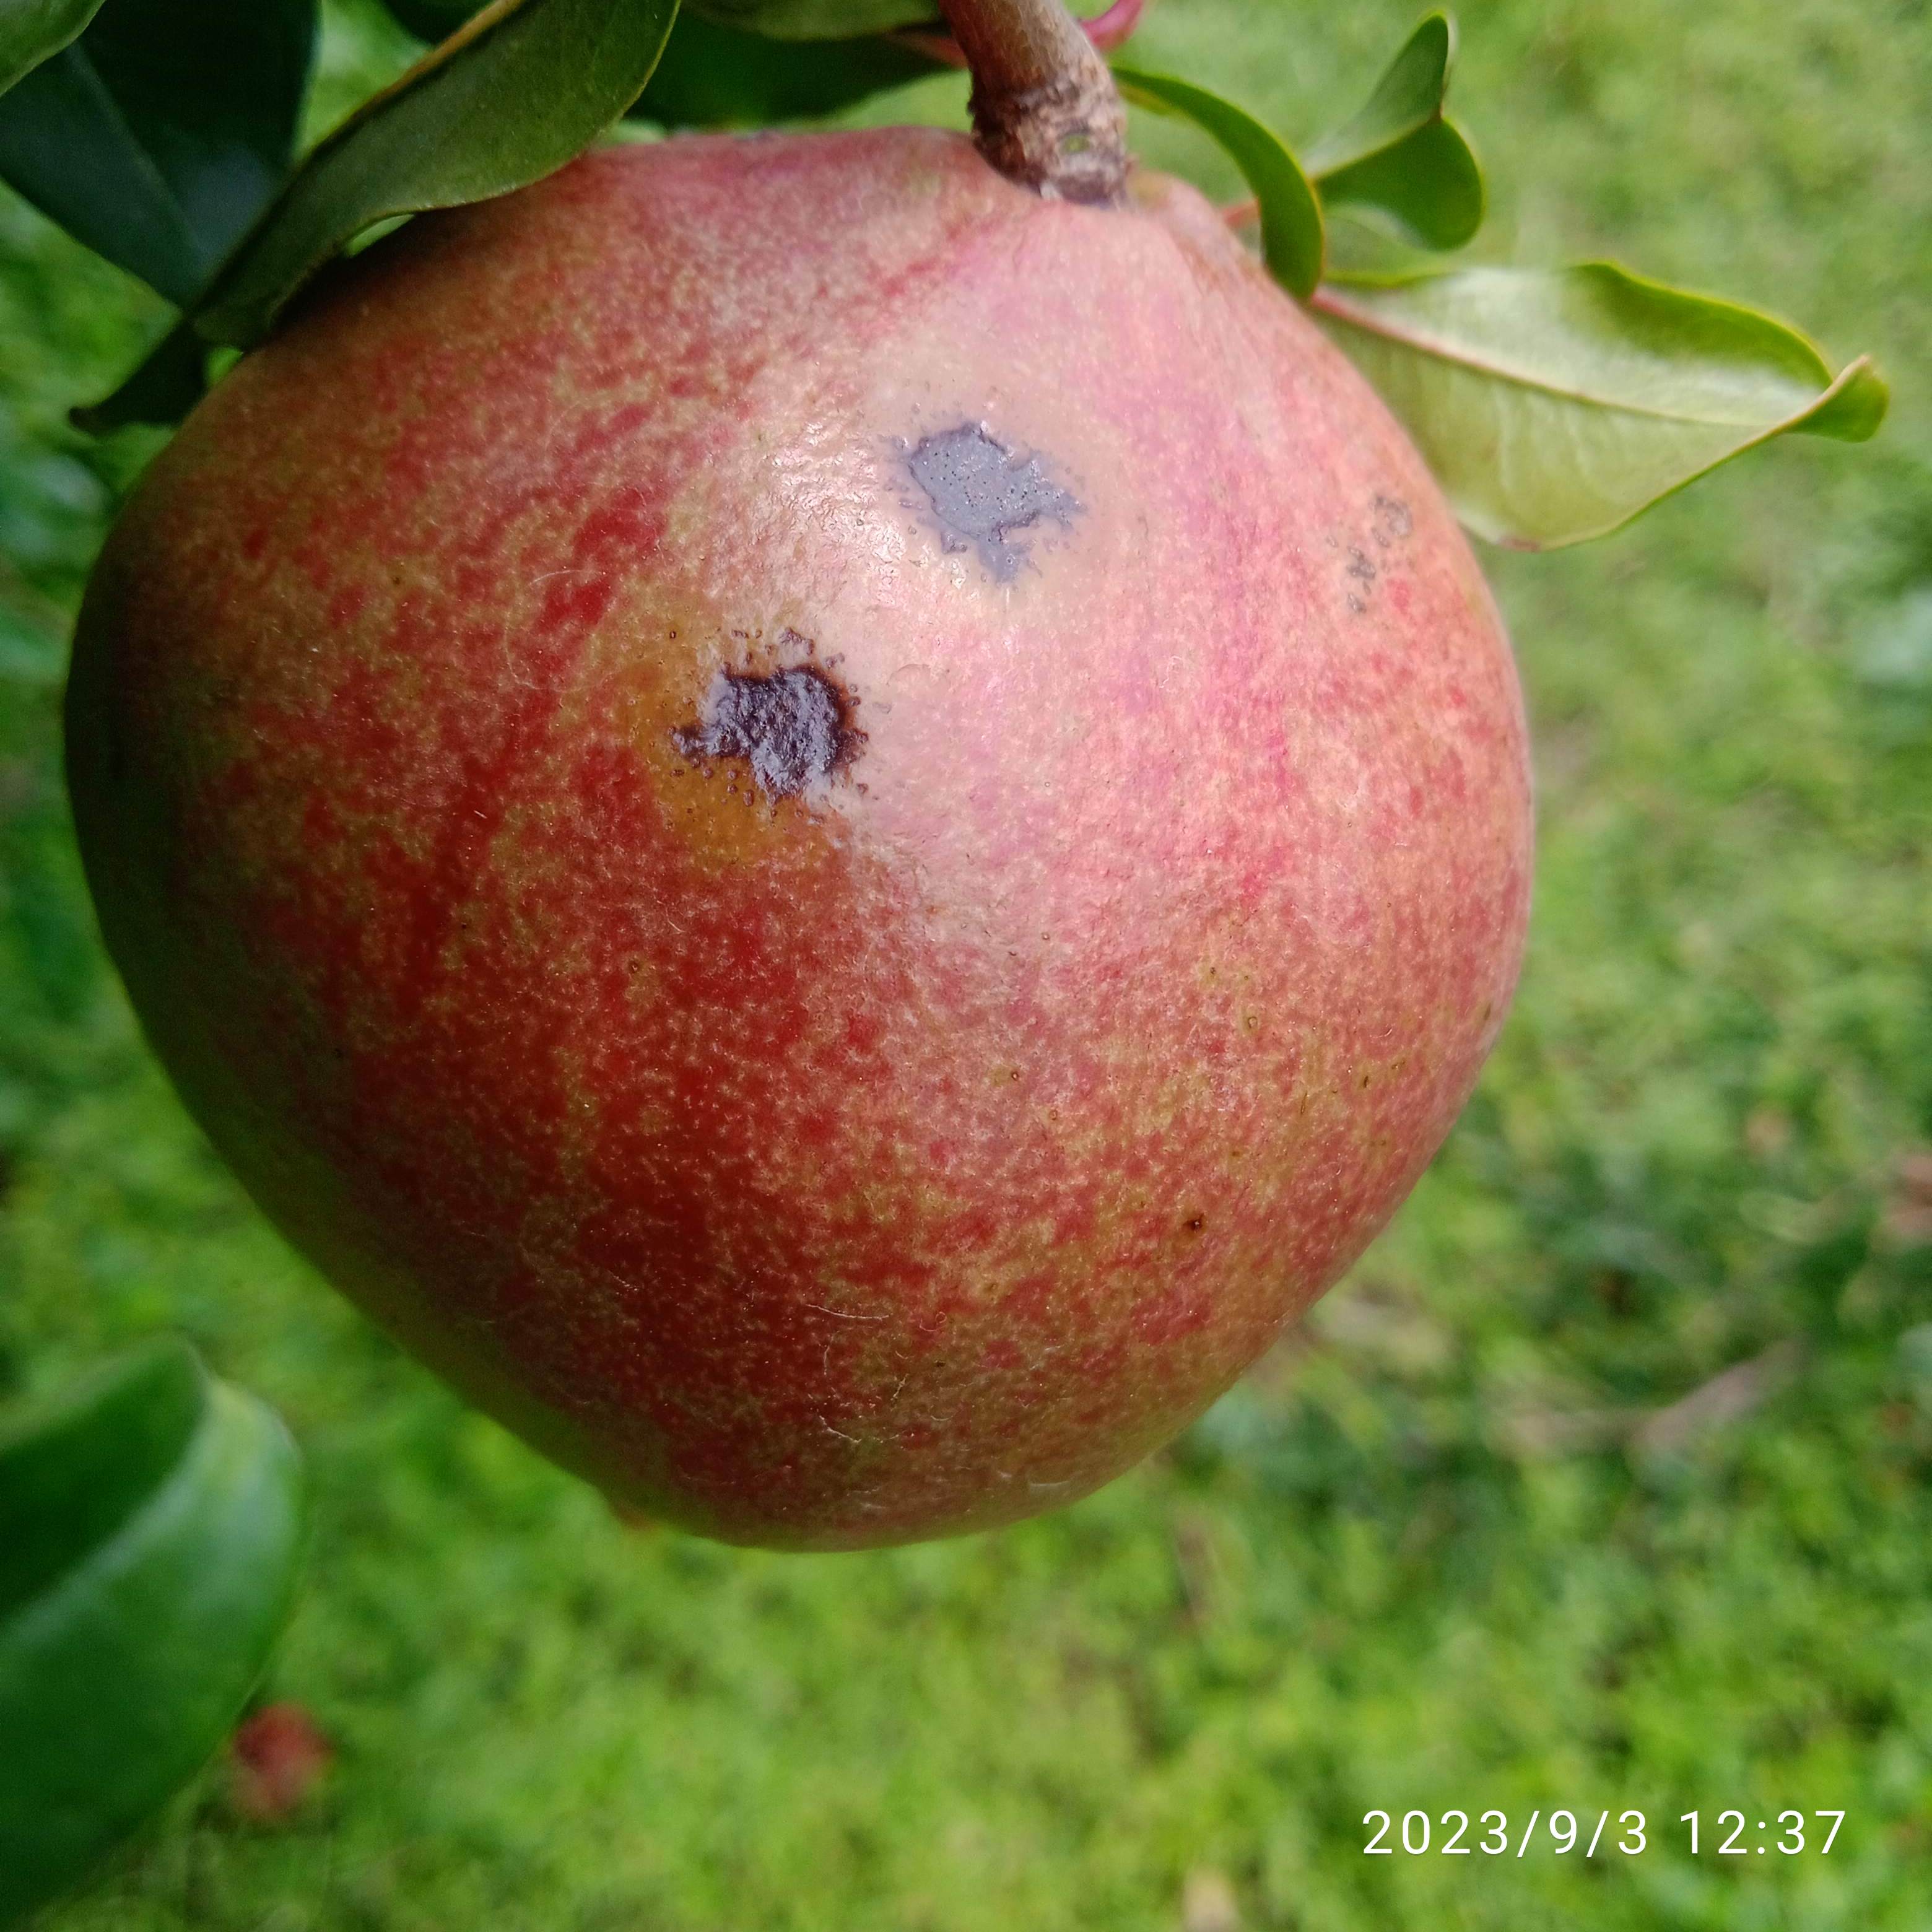
Label: Anthracnose